Roll forming

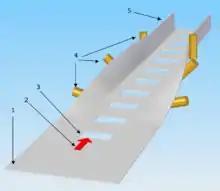
Bending along rolls

Roll forming, also spelled roll-forming or rollforming, is a type of rolling involving the continuous bending of a long strip of sheet metal (typically coiled steel) into a desired cross-section. The strip passes through sets of rolls mounted on consecutive stands, each set performing only an incremental part of the bend, until the desired cross-section (profile) is obtained. Roll forming is ideal for producing constant-profile parts with long lengths and in large quantities.